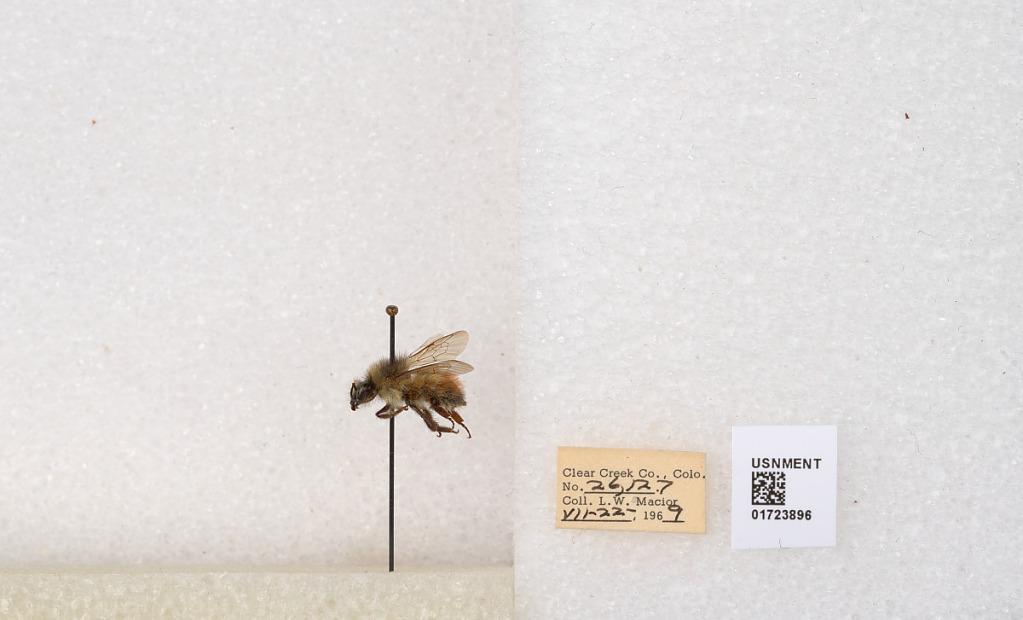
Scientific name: Bombus flavifrons Cresson
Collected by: L. Macior
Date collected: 1969-7-22
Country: United States
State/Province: Colorado
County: Clear Creek
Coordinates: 39.6891, -105.644